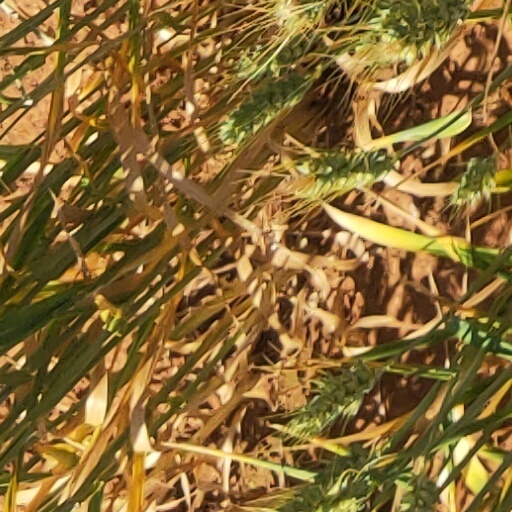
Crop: wheat